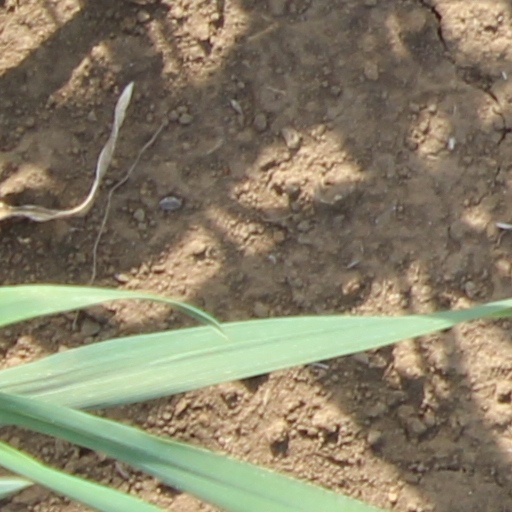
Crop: wheat